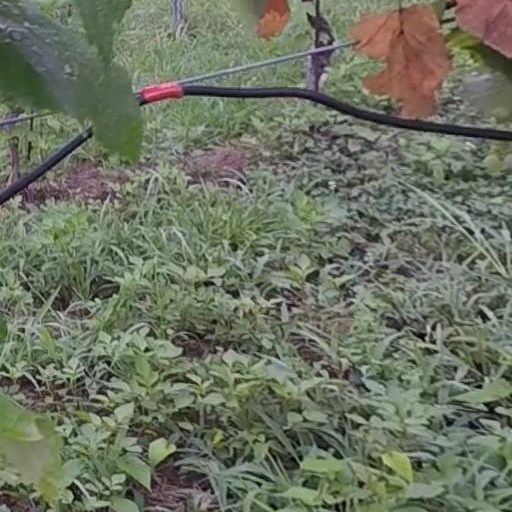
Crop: grape